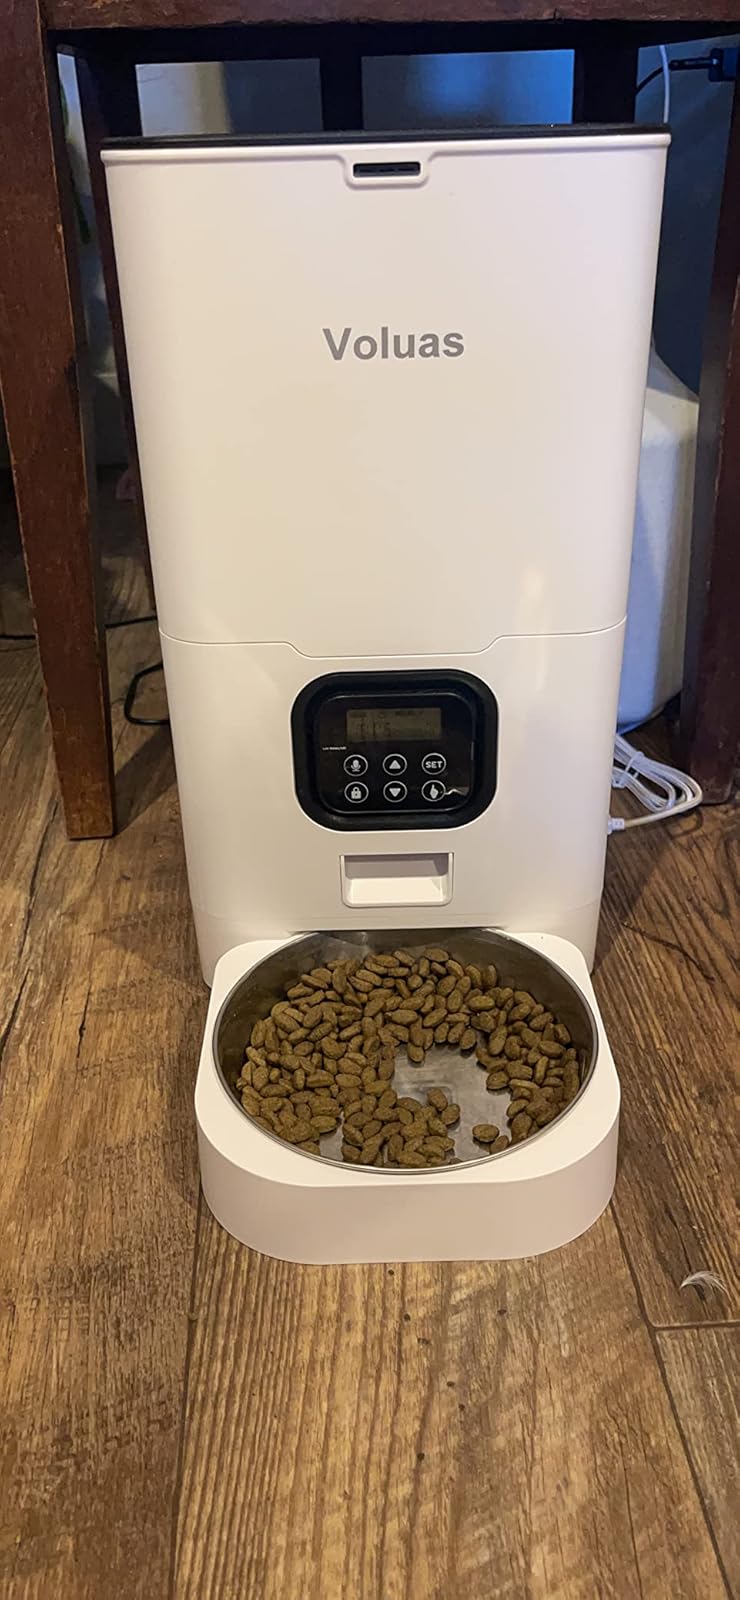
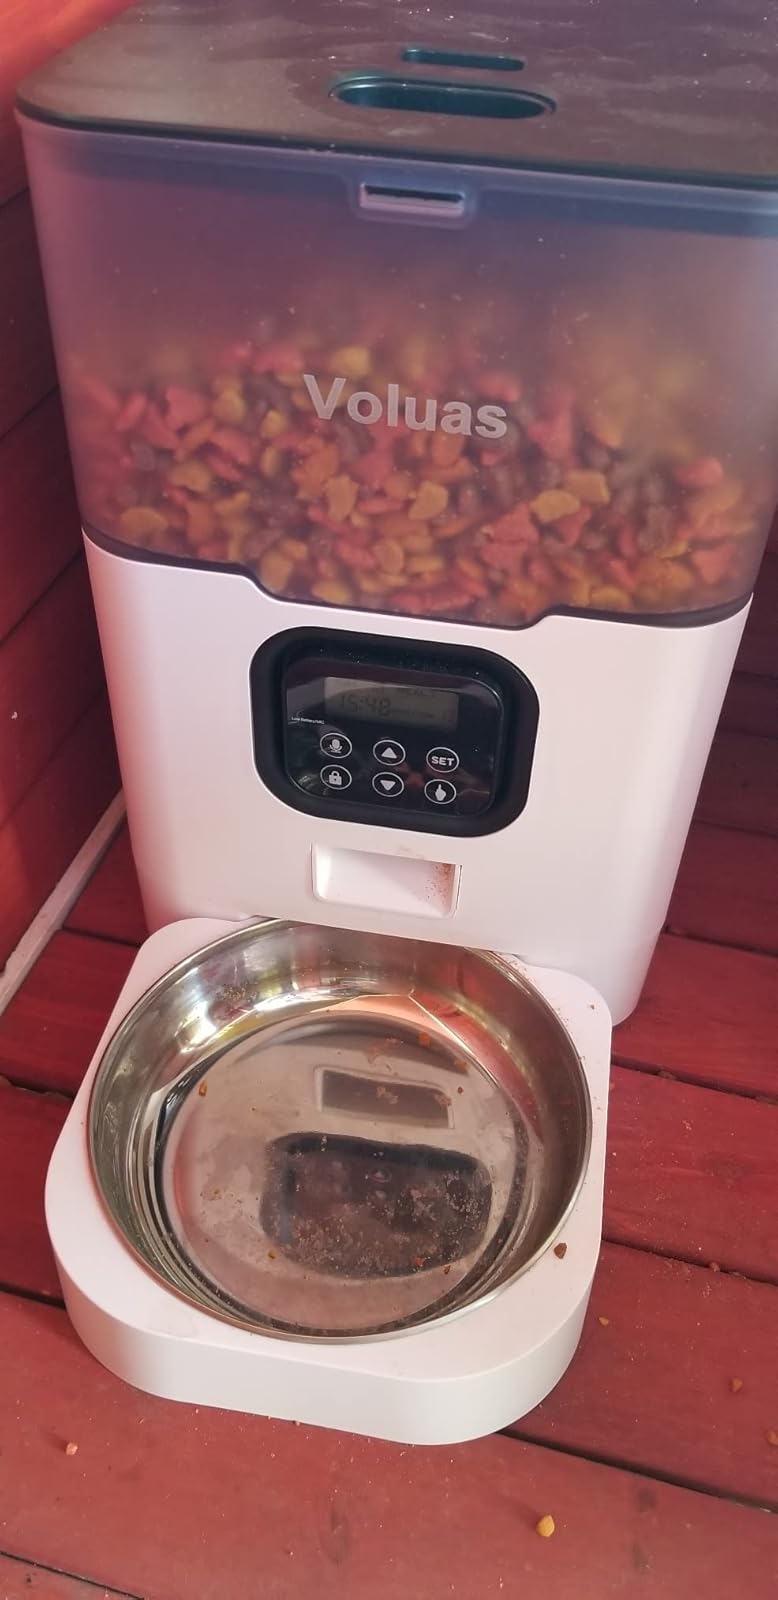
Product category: items_feeder
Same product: no